1988 24 Hours of Le Mans

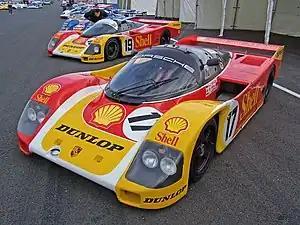
Porsche works team, now in Shell livery

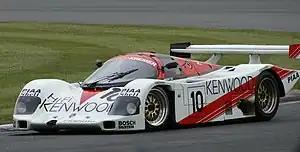
Porsche 962CK6 of Kremer Racing

Defending champion, Porsche, was now focused on its F1 TAG-engine program with McLaren and moving into the US IndyCar series (being directed by Al Holbert). The works team had left the World Sportscar Championship in the middle of the previous year. They chose the prestigious Le Mans 24-hours as their only race in the championship this year. Three cars again were entered, along with a test-car, all decked out now in the red and yellow livery of their long-time sponsor Shell. The engines were fitted with the new iteration of the Bosch Motronic 1.7 engine-management system, giving 50 more horsepower. A new chassis was given to Derek Bell and Hans-Joachim Stuck, bringing in Joest driver Klaus Ludwig as their third driver – one of the greatest driving combinations seen, with ten Le Mans victories between them. Ludwig's erstwhile teammate Bob Wollek was partnered with Vern Schuppan and Sarel van der Merwe in a late-'87 chassis. The final car was the one that had taken pole position the year before. It was driven by the Andretti family: Mario Andretti back with his son Michael and this time joined by his nephew John. The winning car from 1987 was used as the T-car.